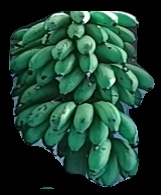
Variety: rasbale
Grade: grade2